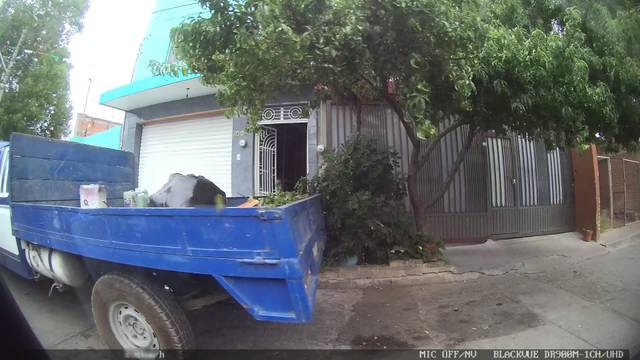
Region: Mexico
Coordinates: 21.87, -102.288